GeoNames

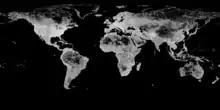
Worldwide density of GeoNames entries in 2006

GeoNames (or GeoNames.org) is a user-editable geographical database available and accessible through various web services, under a Creative Commons attribution license. The project was founded in late 2005.